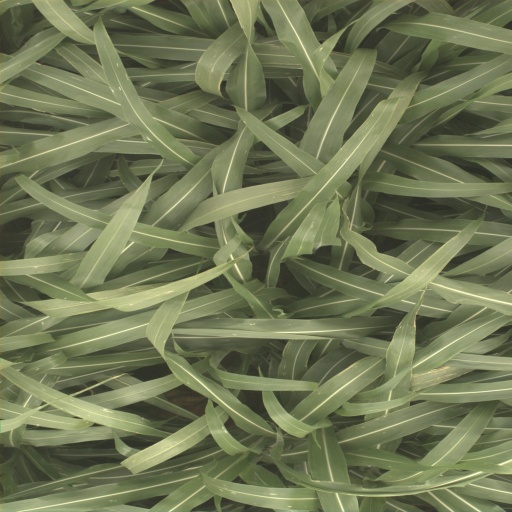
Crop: sorghum